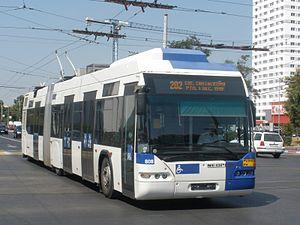
Trolley Bimode Ex-Lausannois envoyé en 2005-2006 en Roumanie.
Les trolleybus de Lausanne constituent un des trois réseaux de transport en commun de la ville de Lausanne et de son agglomération en Suisse. Il est mis en service en 1932 et est l'un des plus anciens au monde encore en fonctionnement, après ceux de Philadelphie et de Shanghai. Le réseau compte en 2018 dix lignes exploitées par 99 trolleybus et 24 remorques routières pour une longueur totale de 59,4 km.